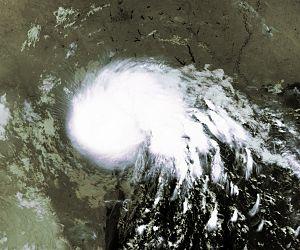
La saison cyclonique 1998 dans l'océan Atlantique nord devait commencer officiellement le 1ᵉʳ juin 1998 et se terminer le 30 novembre 1998, dates conventionnelles qui délimitent la période durant laquelle il est le plus probable qu'un cyclone tropical se forme. Elle commença en fait avec Alex se formant le 27 juillet et se termina avec Nicole qui se dissipa le 1ᵉʳ décembre. La saison fut particulièrement active du fait d'un puissant événement La Niña qui dura de l'été 1998 au printemps 2001. De plus, la chaleur accumulée par l’océan Atlantique nord lors de l’épisode El Niño de 1997 à 1998 ne s’était pas encore dissipée. Combinée au récent basculement de l’Oscillation atlantique multidécennale en phase positive, l’Atlantique disposait ainsi d’une belle réserve d’énergie.